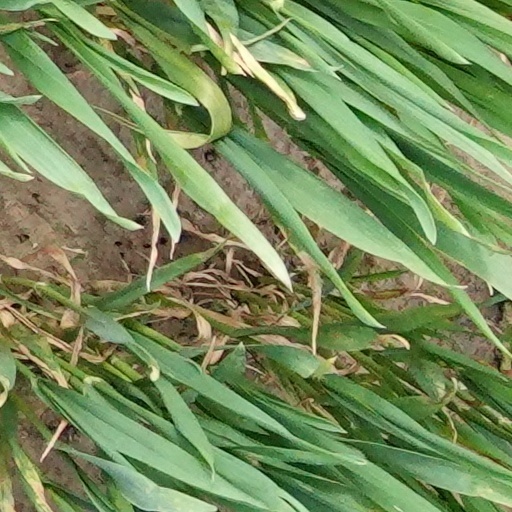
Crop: wheat